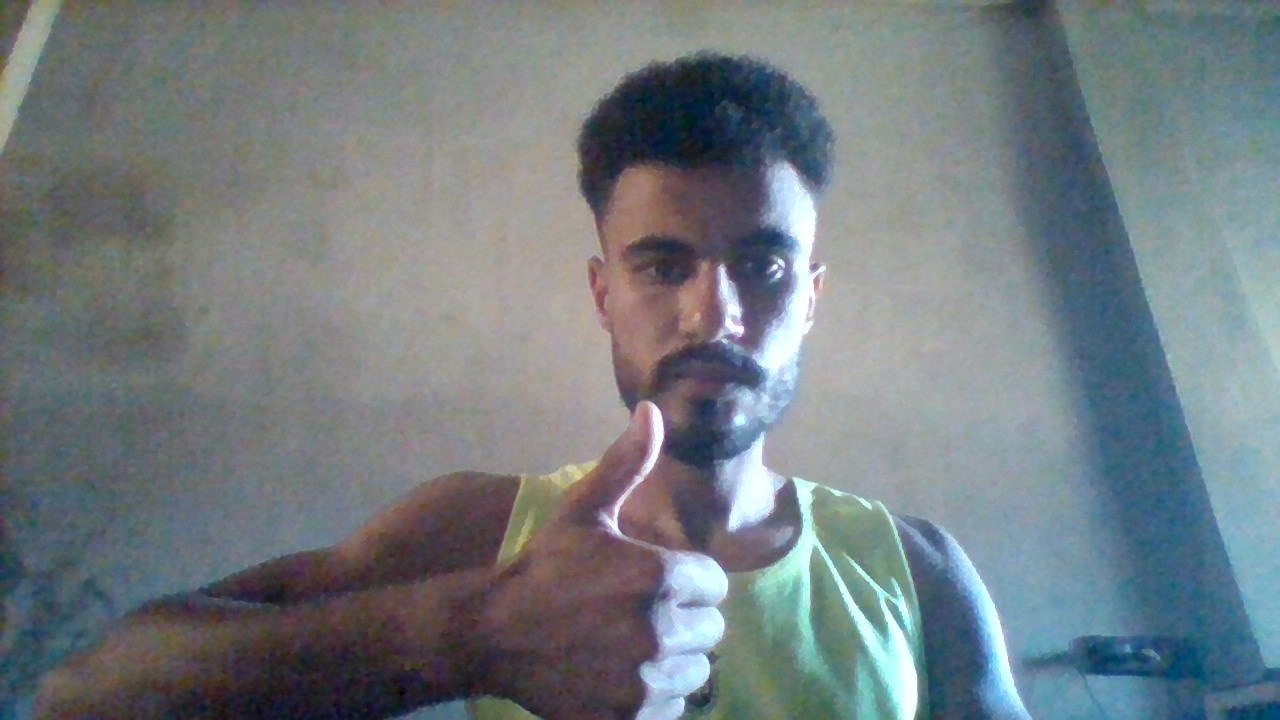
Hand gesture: like